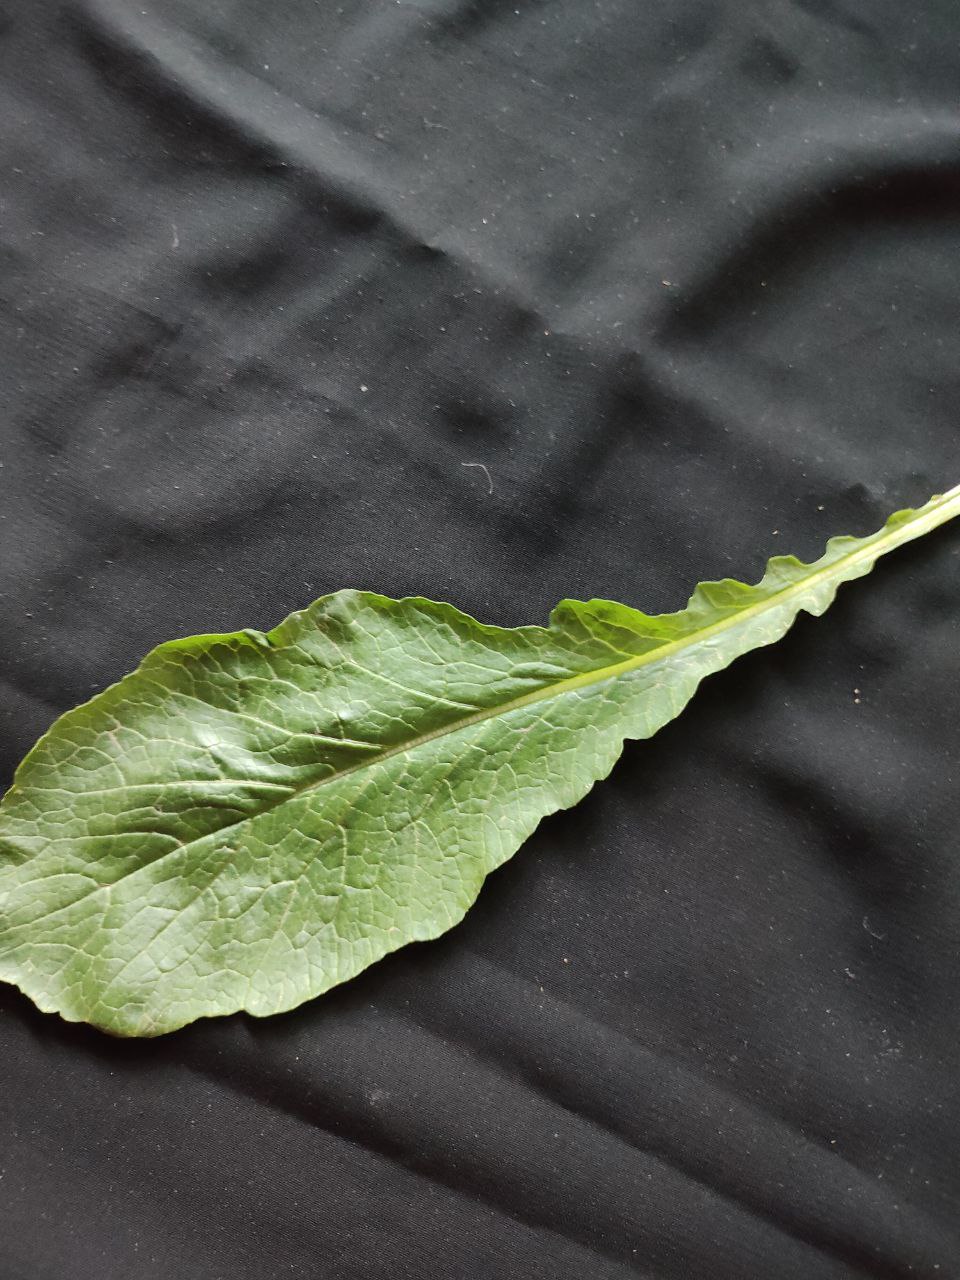
Label: Fresh leaf